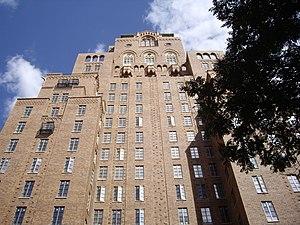
Le Barbizon 63 est un bâtiment résidentiel de New York, aux États-Unis. Inauguré à la fin des années 1920, il servit autrefois, sous le nom de Barbizon Hotel for Women, de point de chute dans la ville pour les femmes de province qui venaient y travailler. Il est inscrit au Registre national des lieux historiques.